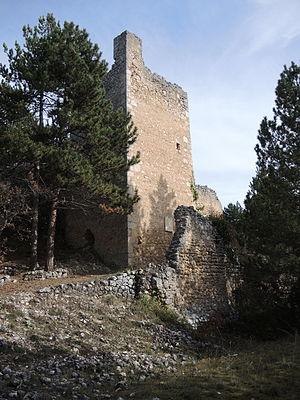
Le château de Barisciano est un château situé dans la ville de Barisciano, province de L'Aquila, dans les Abruzzes.